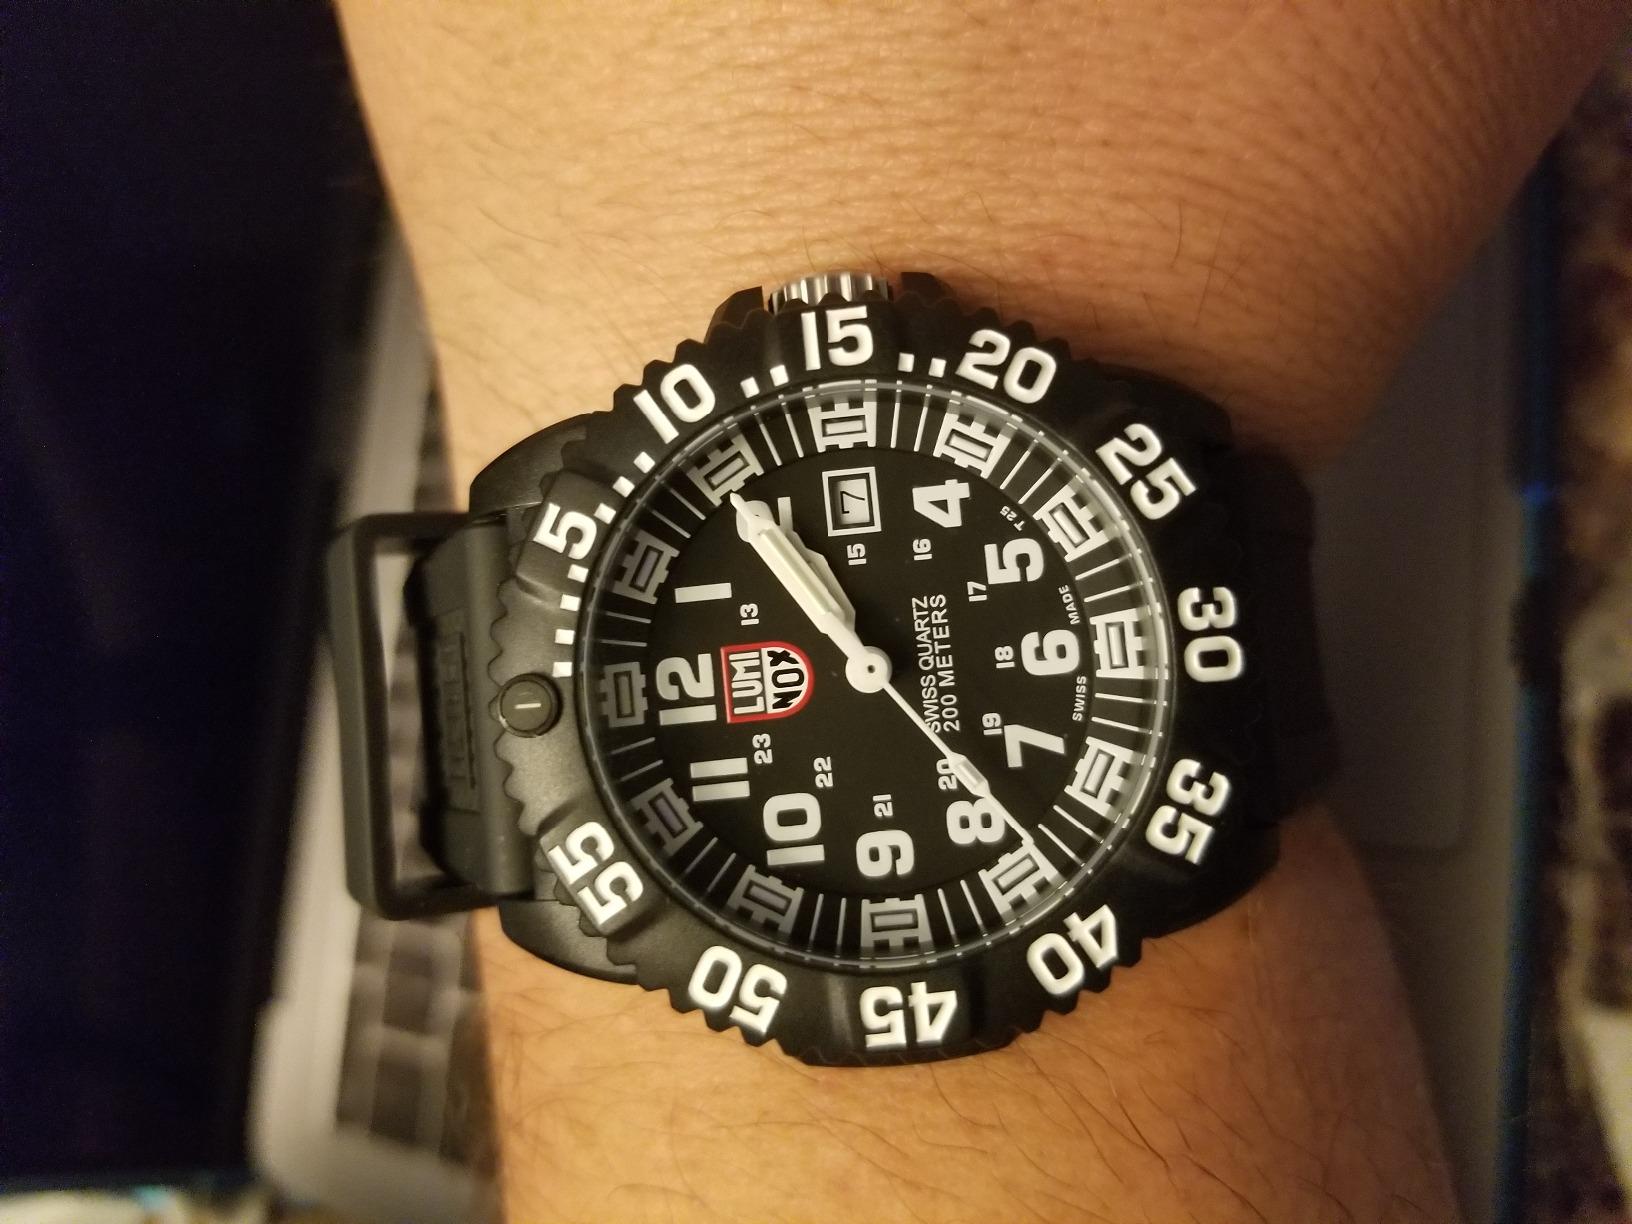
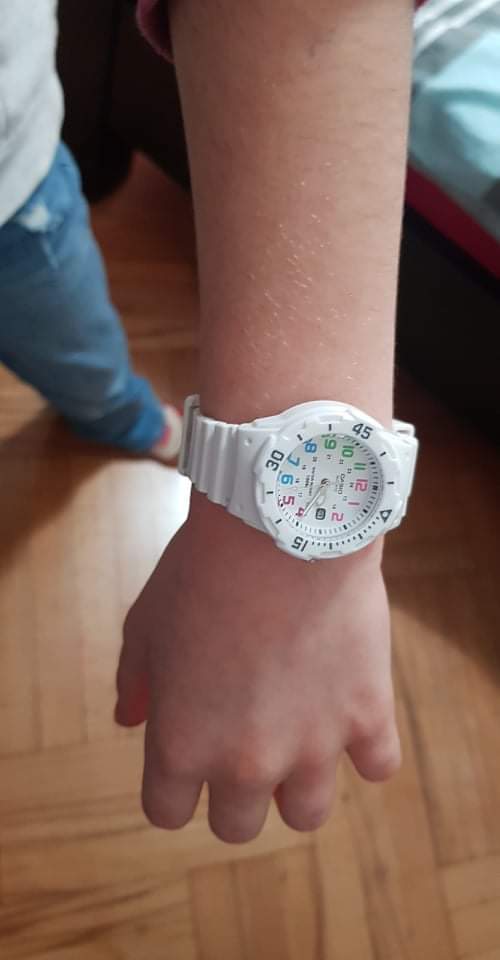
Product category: accessories_watch
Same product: no